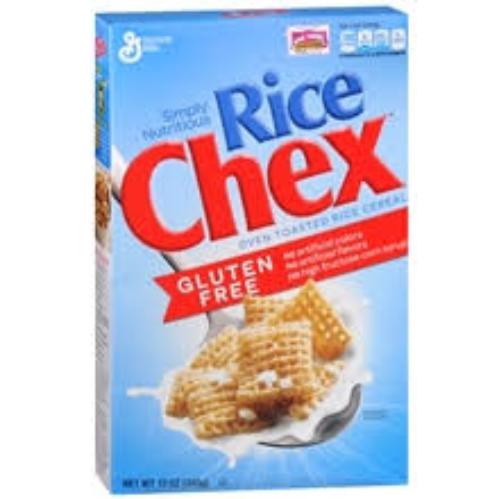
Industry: Food